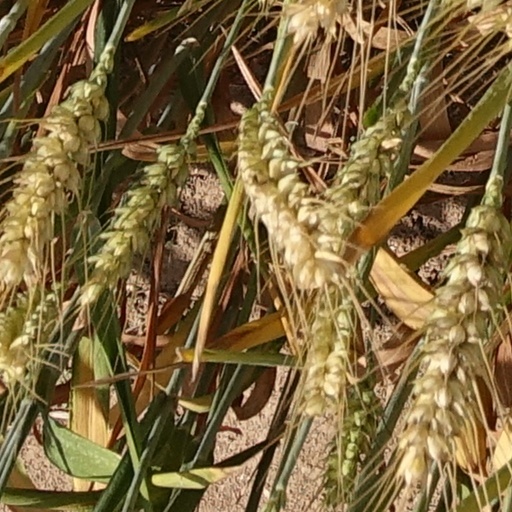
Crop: wheat